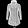
Label: Coat